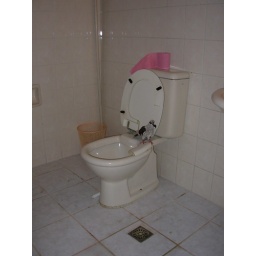
Somehow this dirty bird got in the bathroom of my hostel and Steven, the pigeon whisperer, whisked him out!